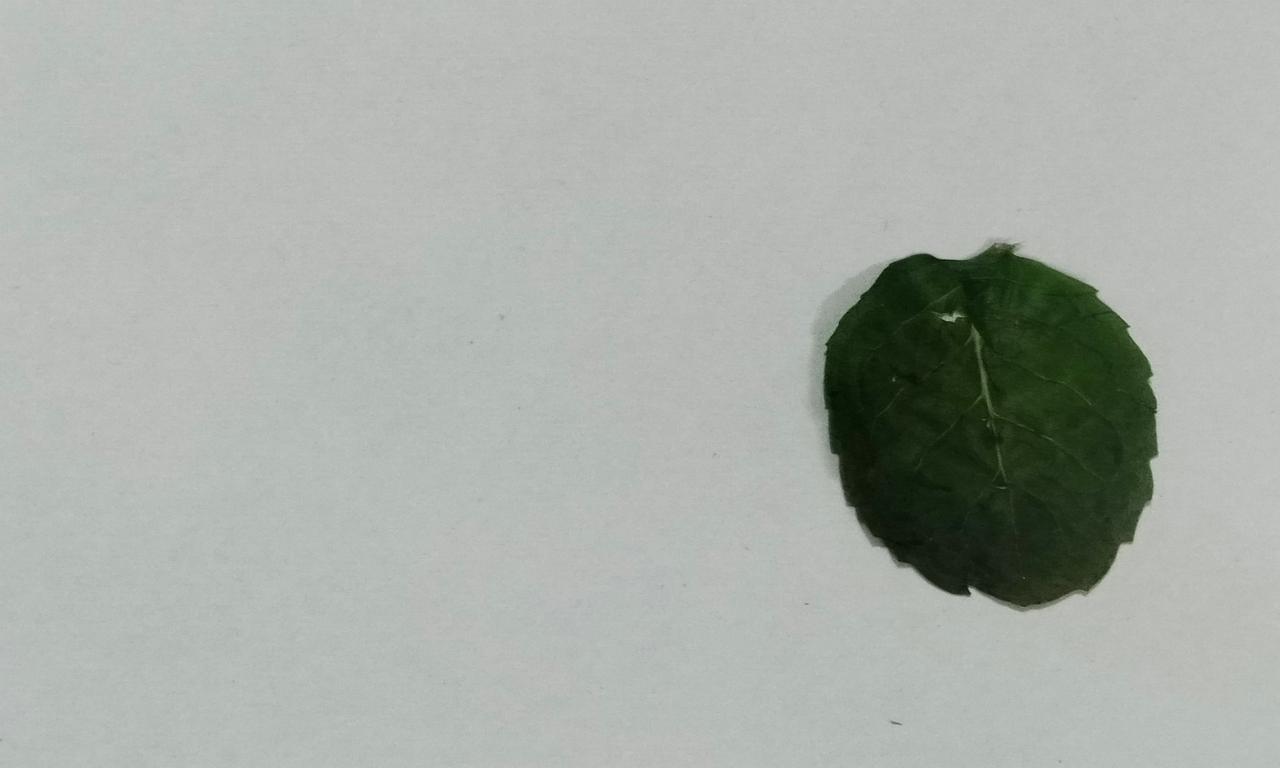
Label: Dried